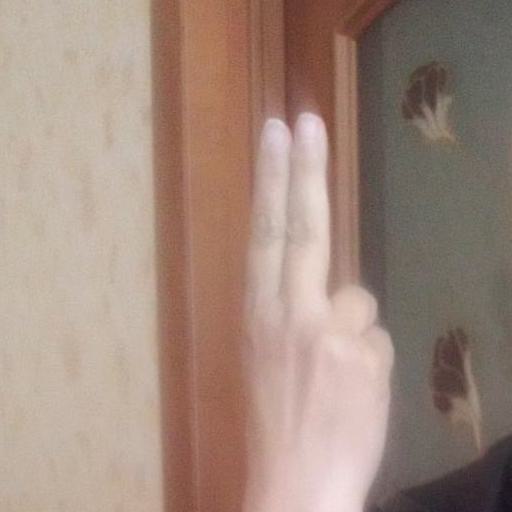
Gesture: two_up_inverted